Sprat and Winkle Line

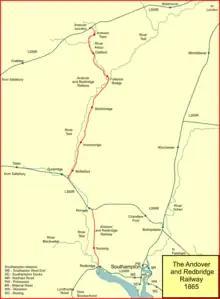
The Andover and Redbridge Railway network

The Andover Canal was fully completed in 1794, running from near Andover to Redbridge. It never paid a dividend. A writer commented that "traffic carried on by means of this canal is very trifling".